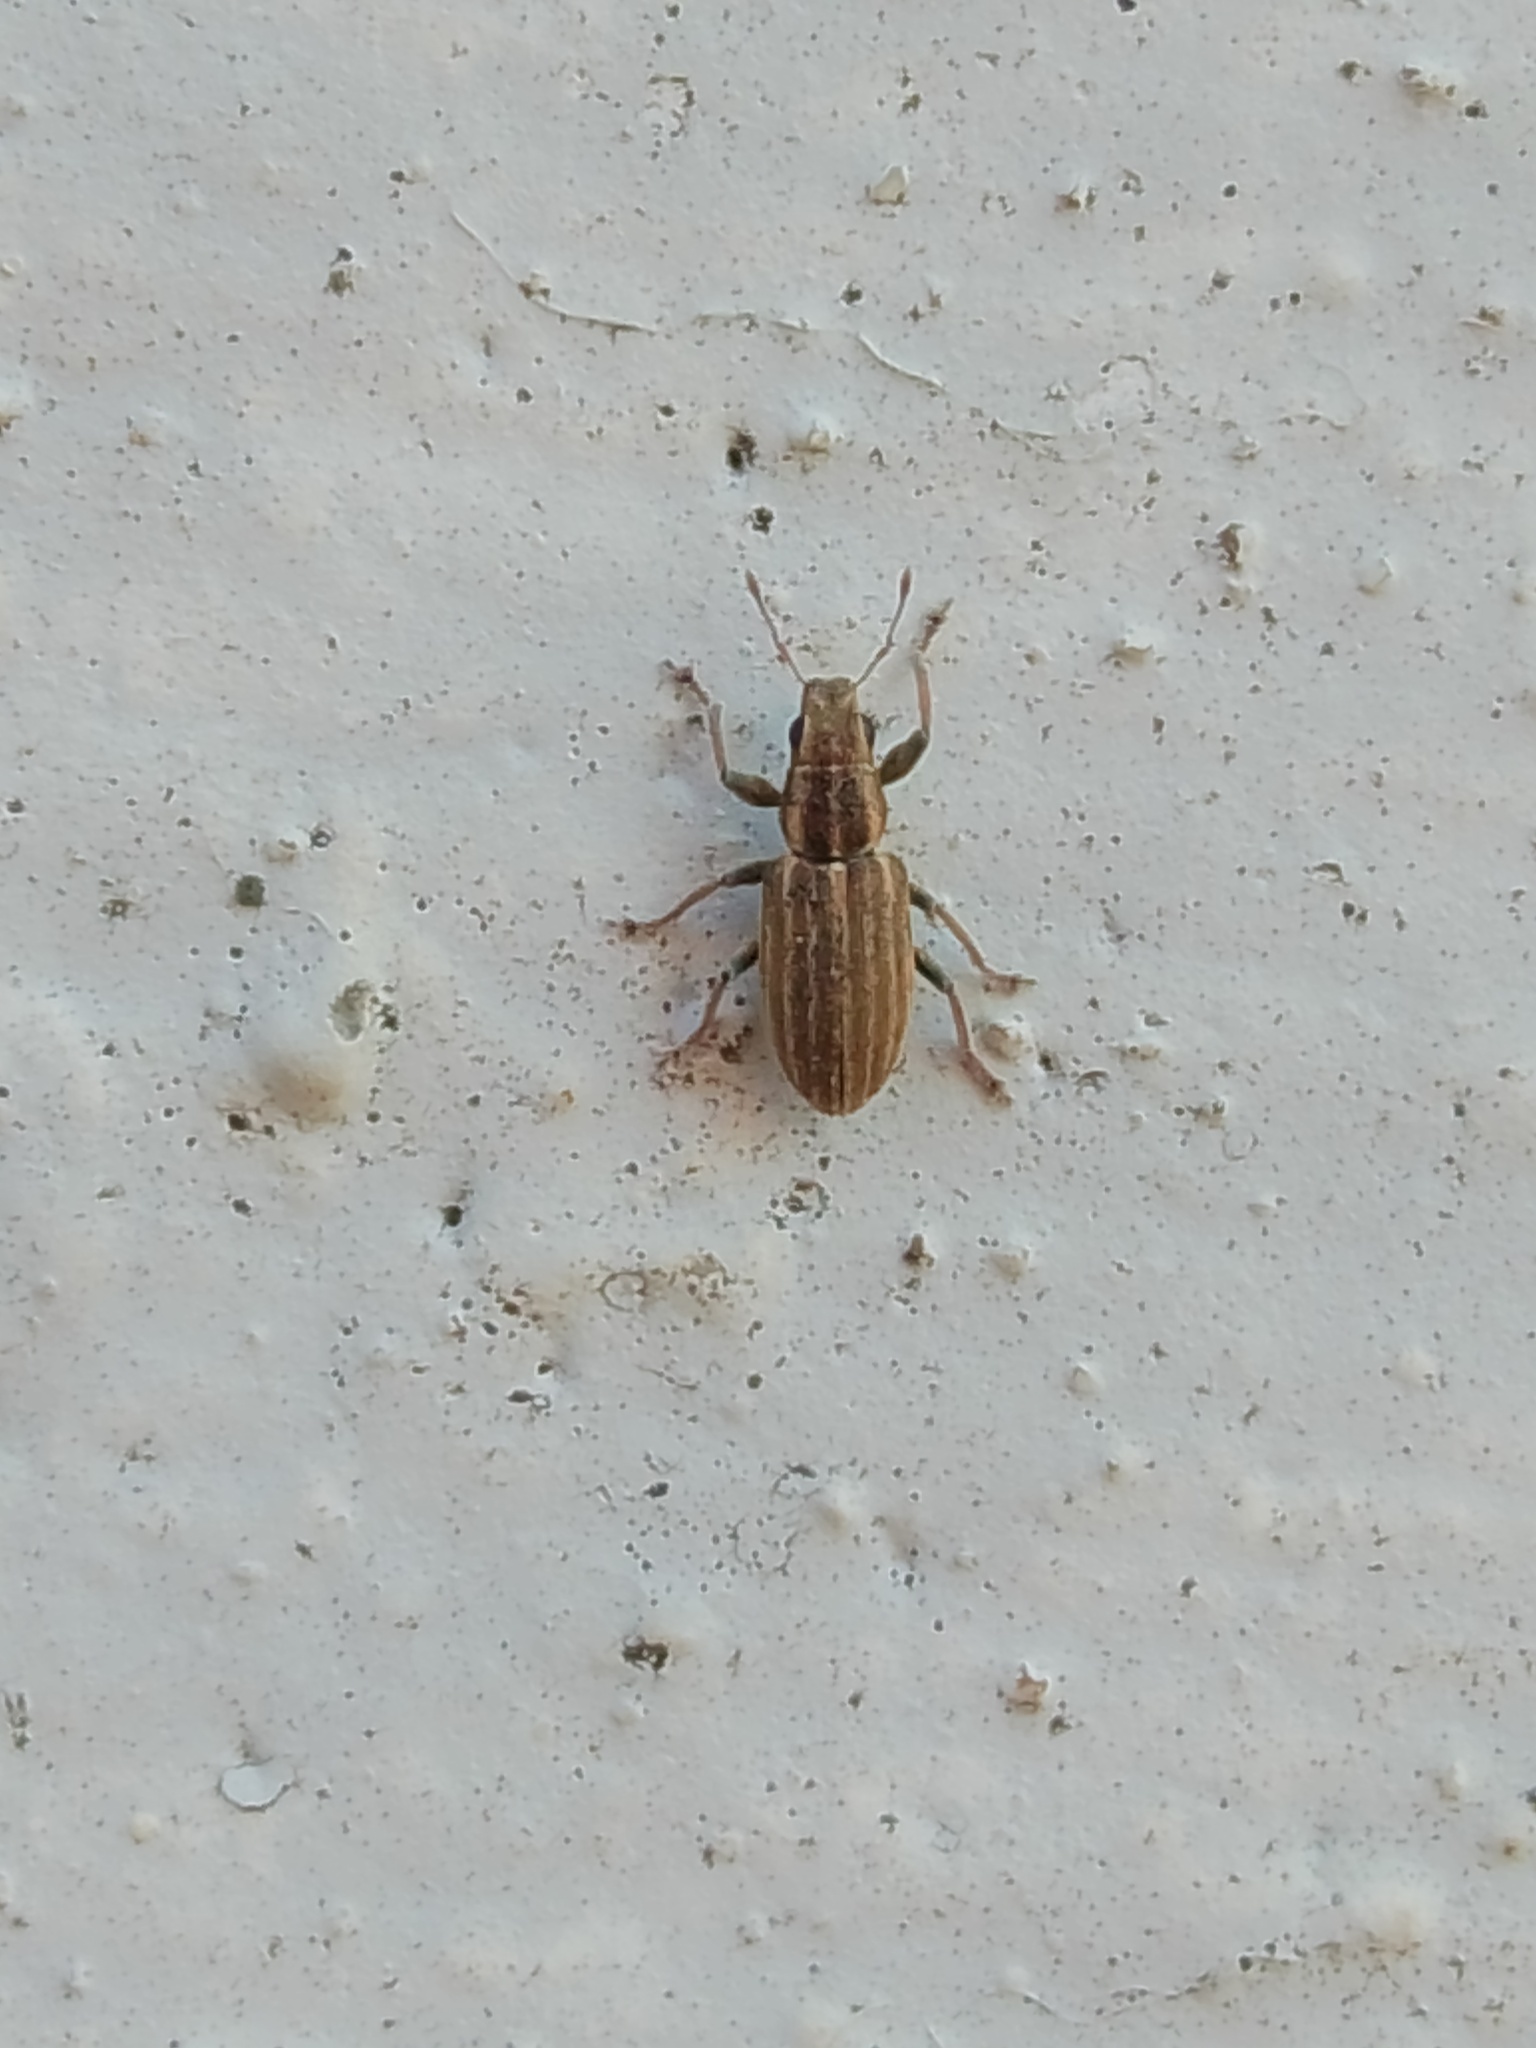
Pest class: pea_leaf_weevil